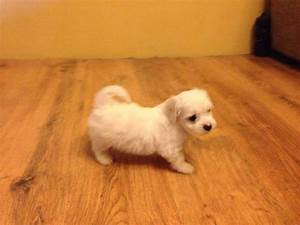
Label: dog